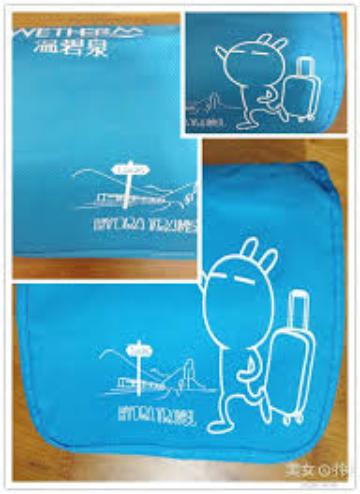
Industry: Necessities